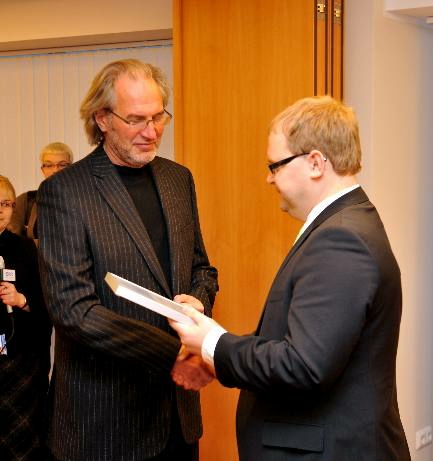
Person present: Yes